Chris Traynor

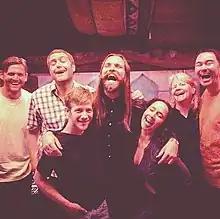
High Desert Fires in 2015; NRG Recording Studio

Traynor has a side project, a six-piece band that includes his partner, Sibyl Buck, titled High Desert Fires. They have released one album, "Light Is the Revelation", in 2015.